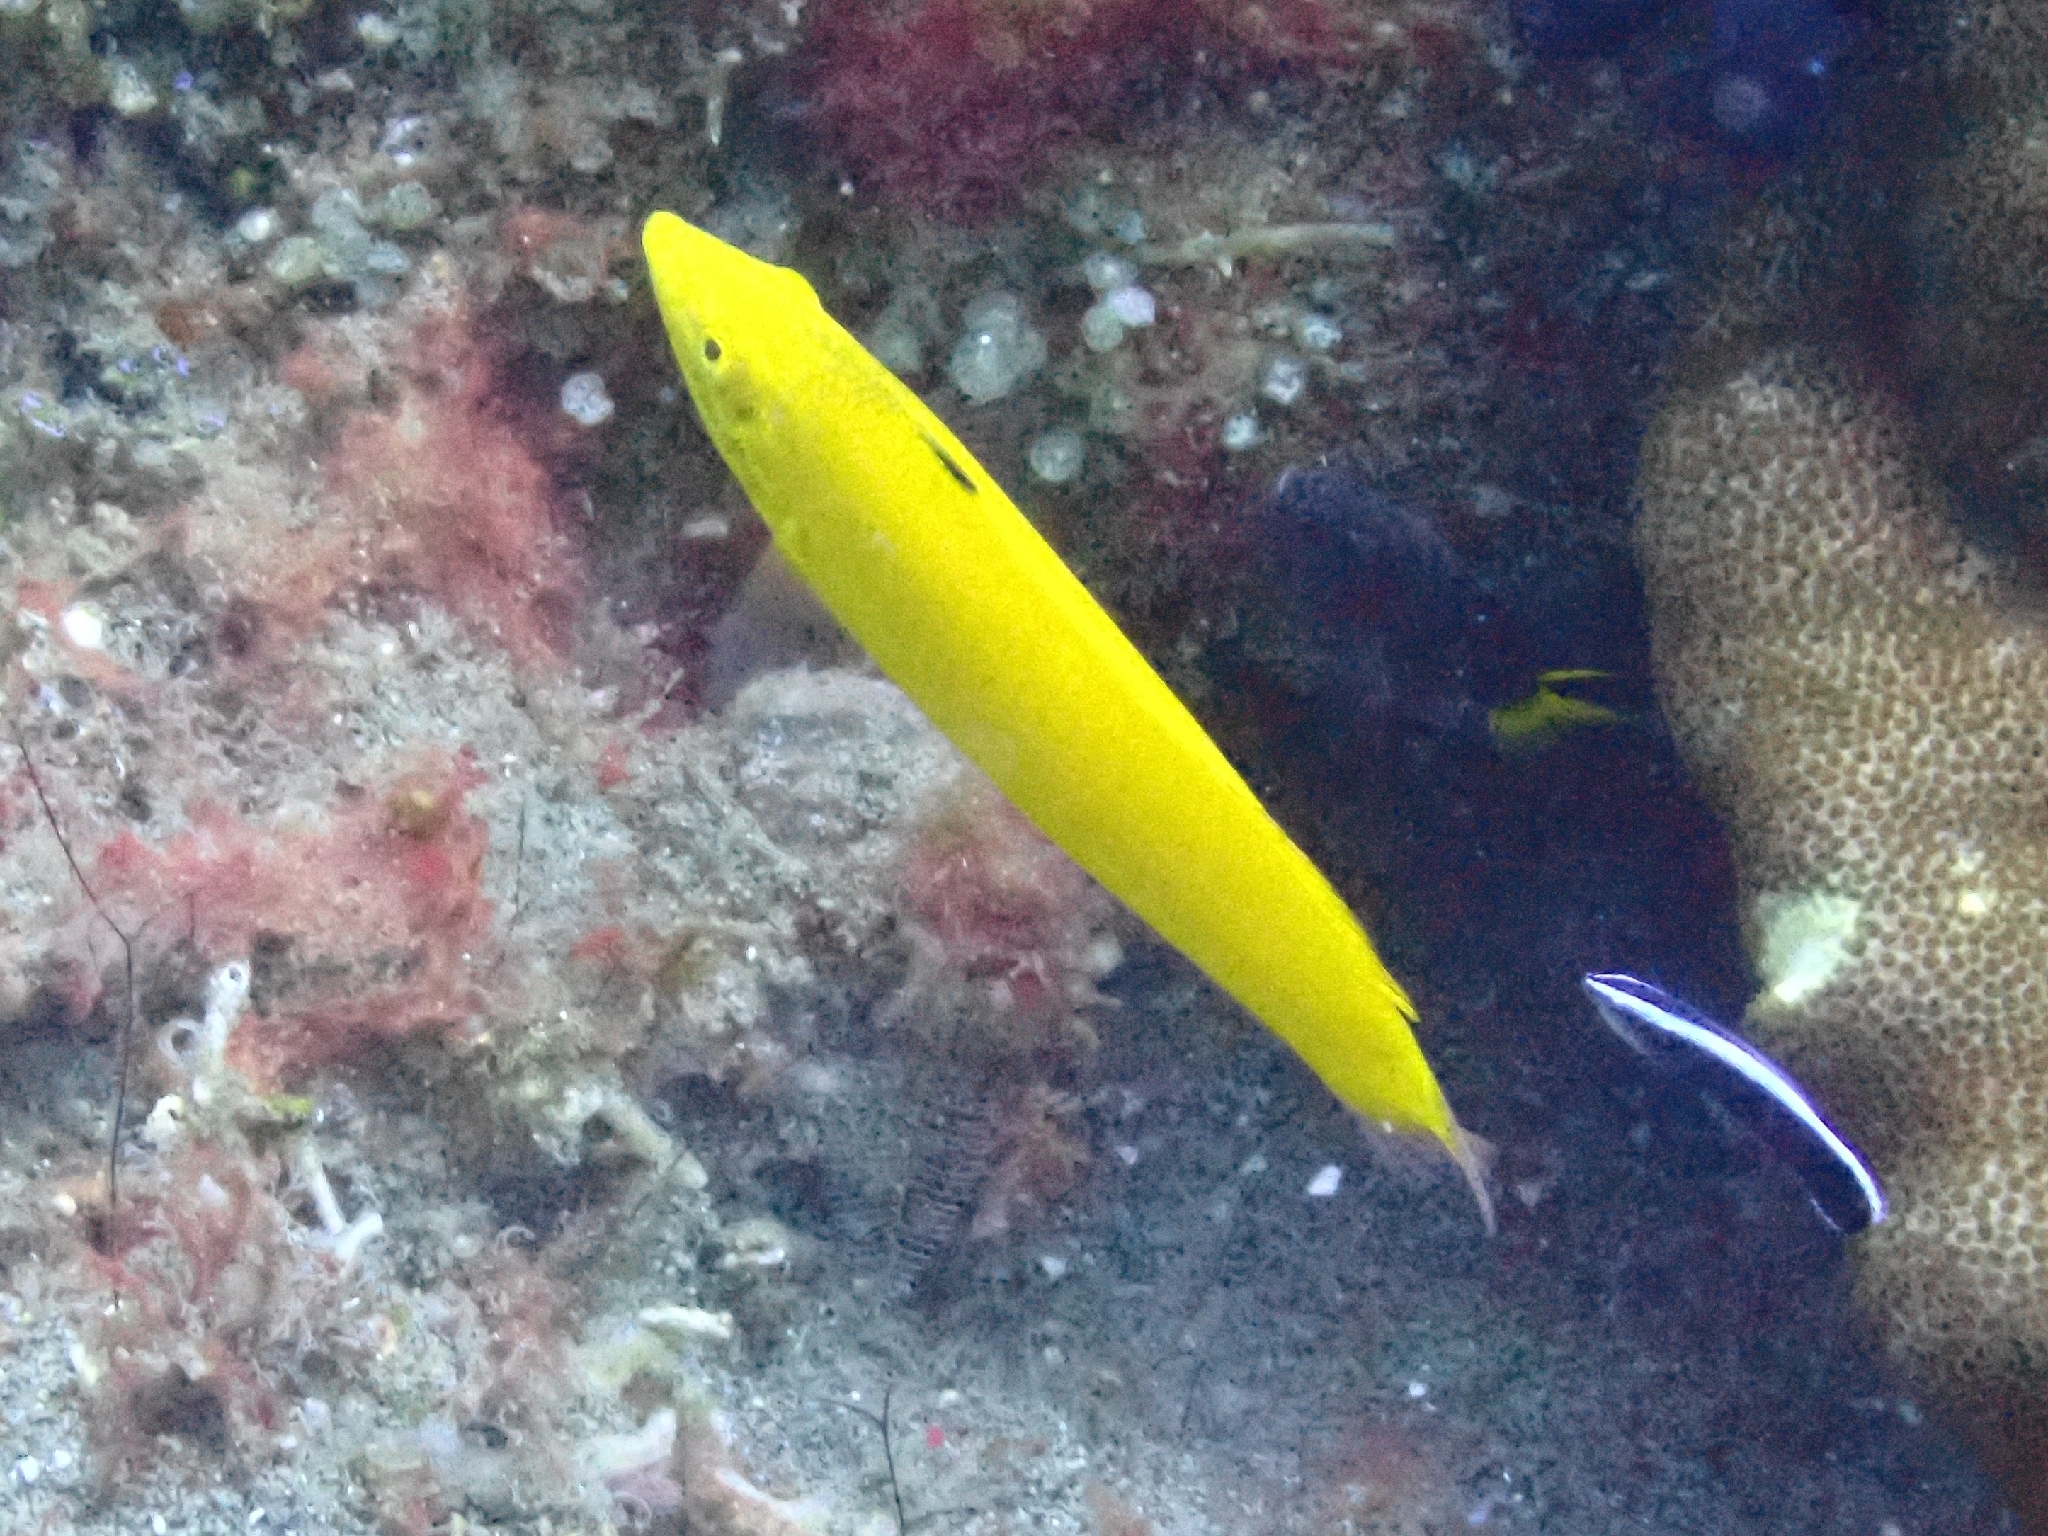
fish (species not among the labelled classes)